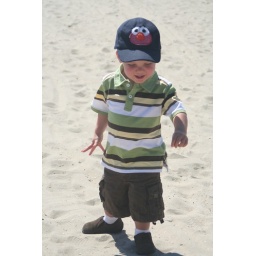
at the beach in my new shoes